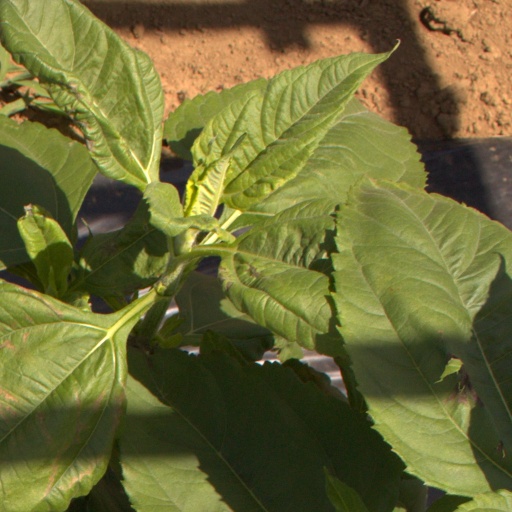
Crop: Jerusalem artichoke